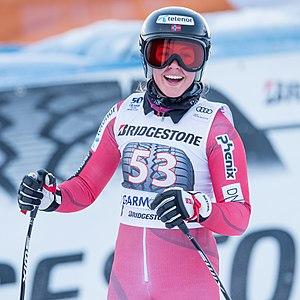
Kajsa Vickhoff Lie, née le 20 juin 1998, est une skieuse alpine norvégienne. Grand espoir du ski alpin norvégien, elle prend part aux Jeux olympiques de la jeunesse d'hiver de 2016. Elle réalise en 2018 le doublé descente-super G lors des Championnats du monde juniors 2018 à Davos.